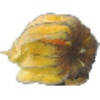
Label: Physalis with Husk 1